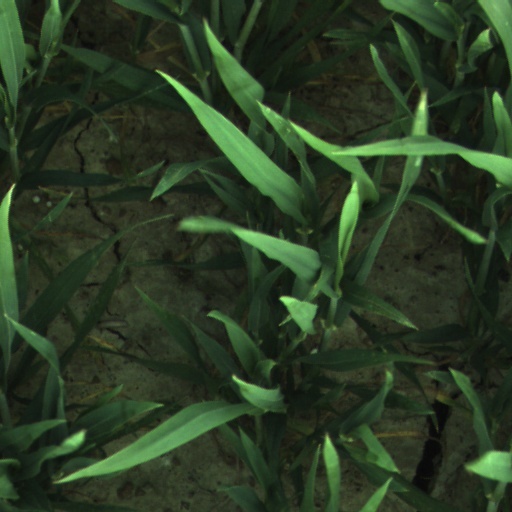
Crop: wheat